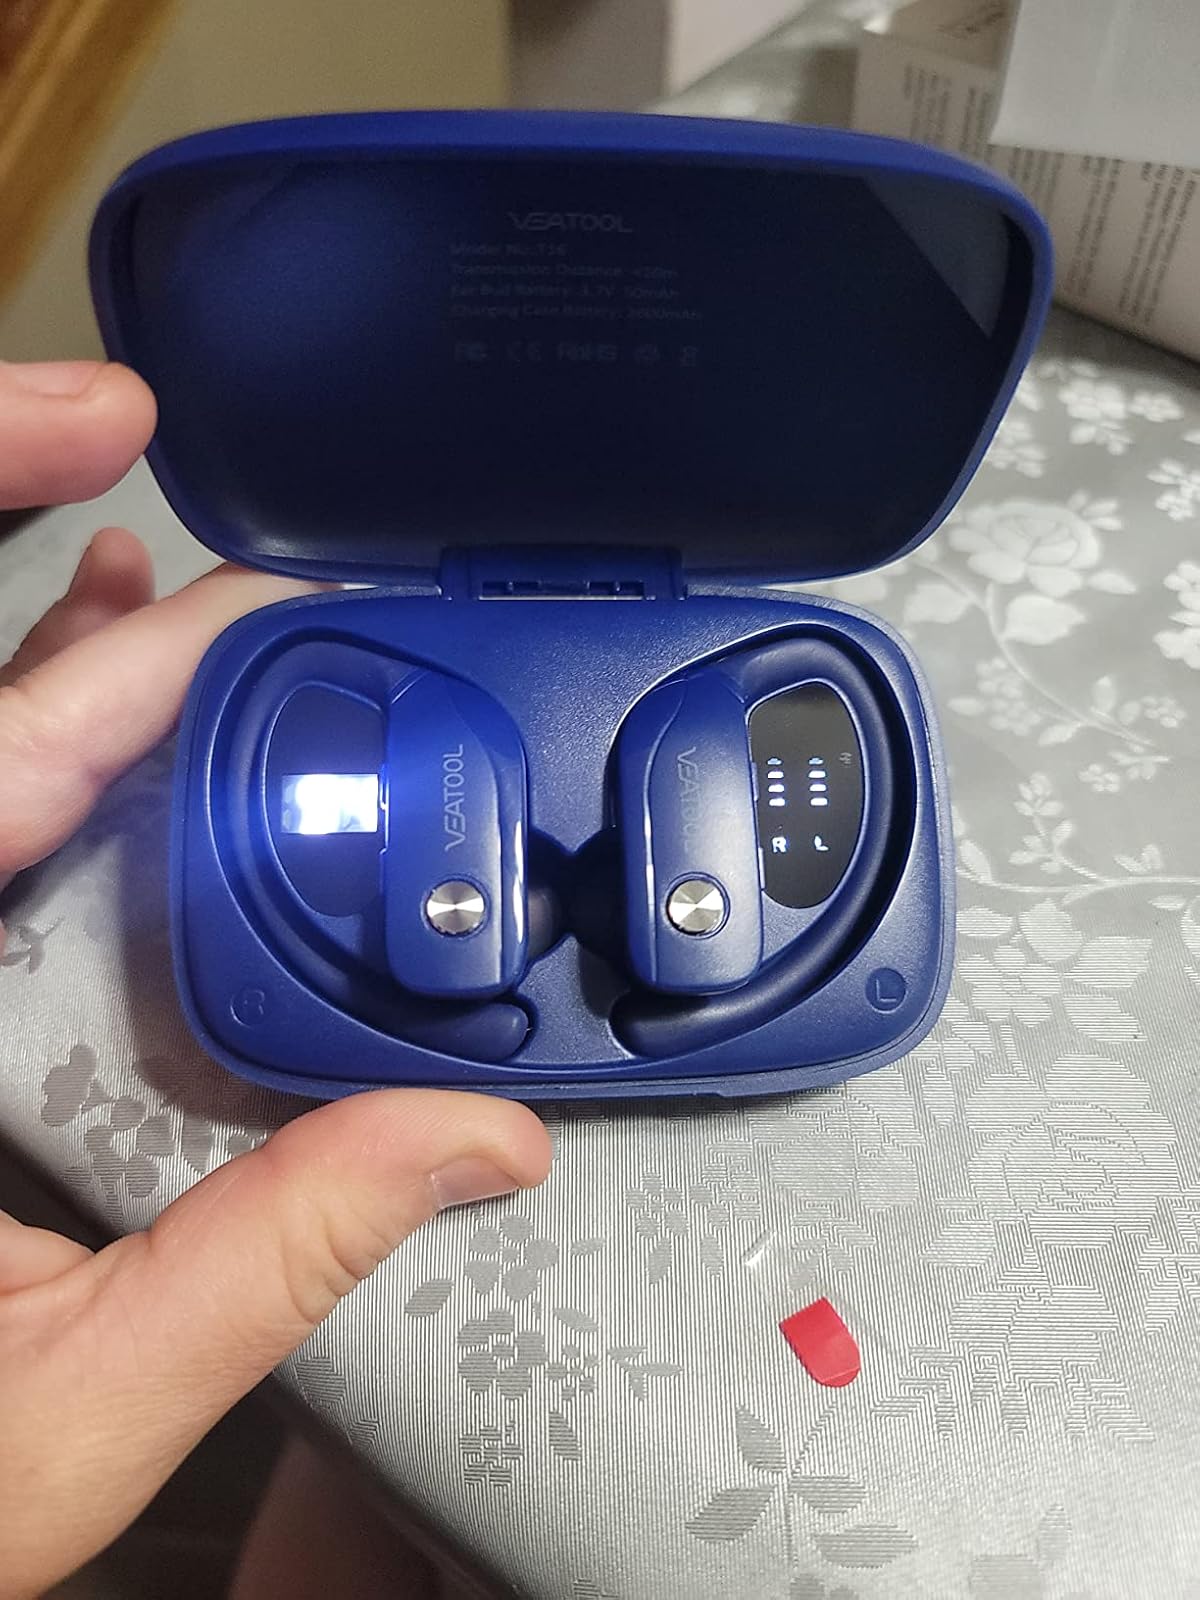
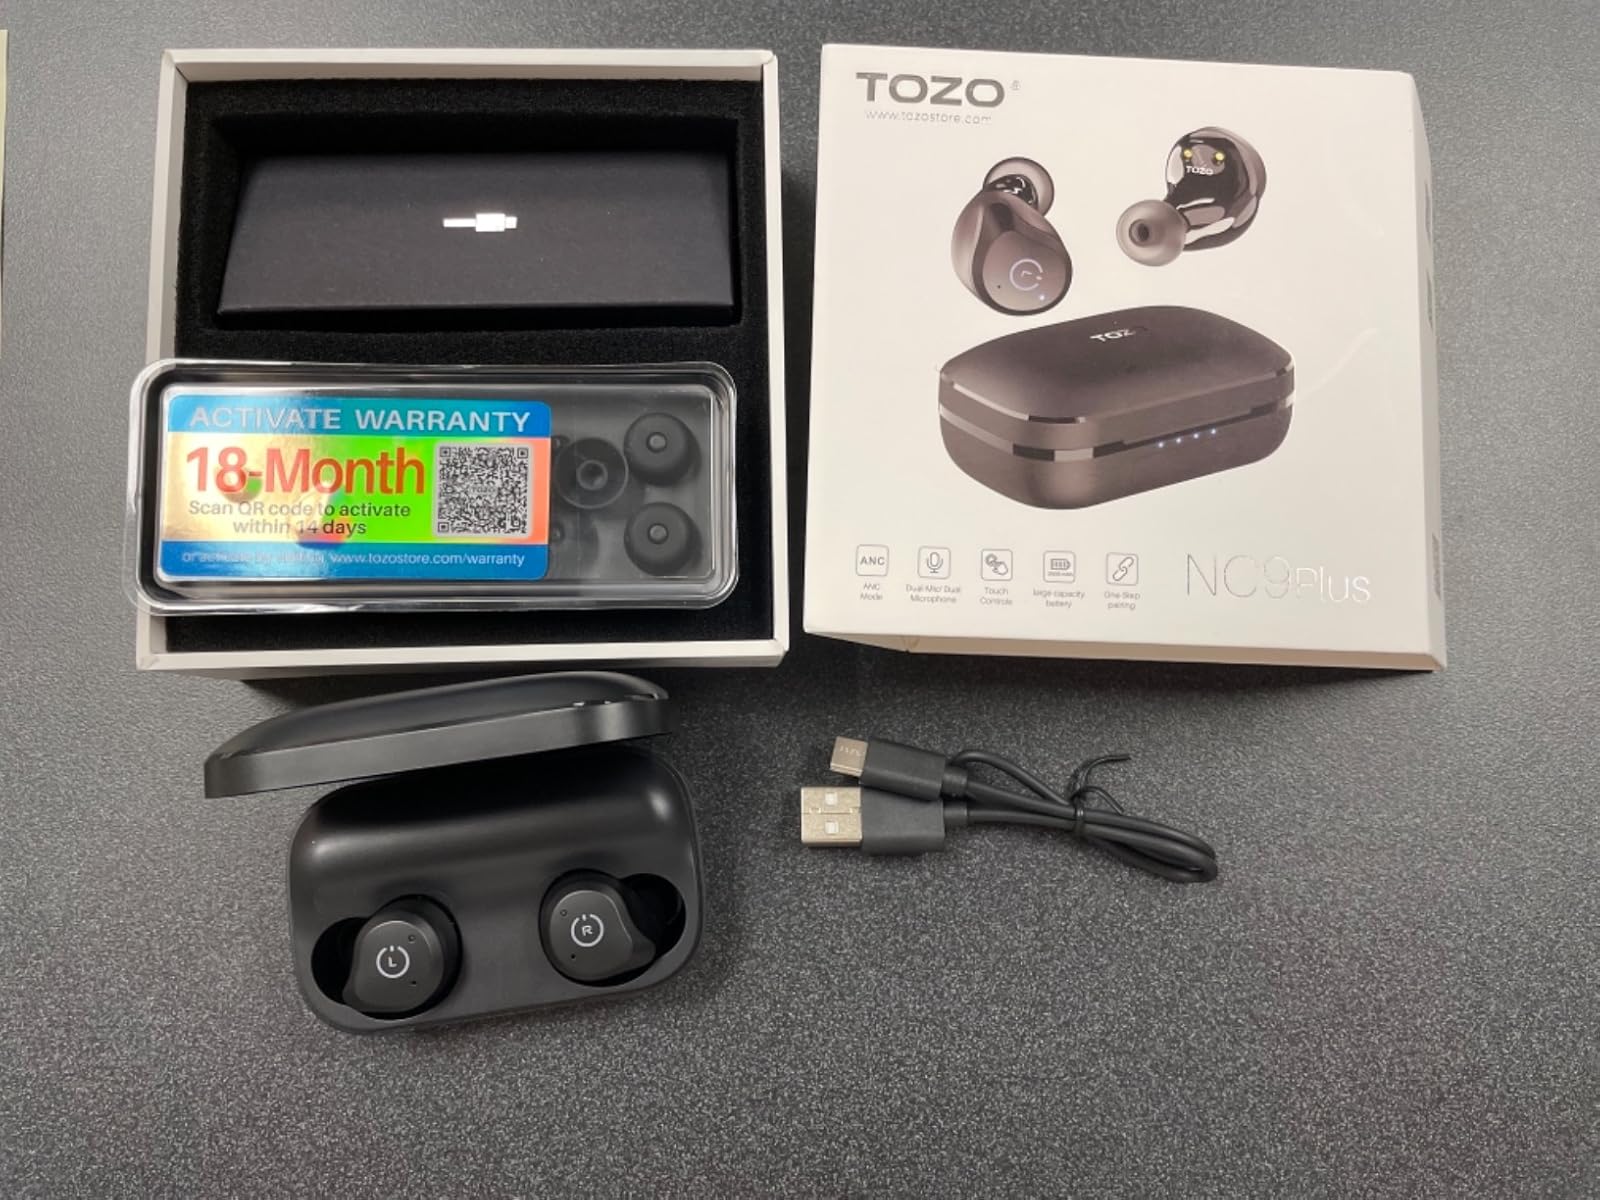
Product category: earbuds
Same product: no